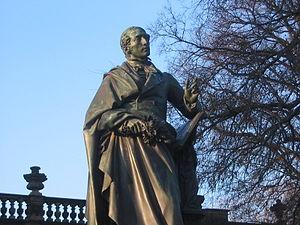
Ernst Rietschel, né le 15 décembre 1804 à Pulsnitz et mort le 21 février 1861 à Dresde, est un sculpteur saxon et l'un des auteurs marquants du classicisme tardif dans l'Empire allemand. Ses œuvres les plus connues sont les statues de Goethe et de Schiller à Weimar et la statue de Lessing à Brunswick.
Carl Maria Friedrich Ernest von Weber est un compositeur allemand de musique romantique né le 18 novembre 1786 à Eutin, près de Lübeck, et mort le 5 juin 1826 à Londres. Il est l'auteur de deux des opéras les plus célèbres du répertoire romantique allemand : Der Freischütz et Euryanthe.